Ninja Kid

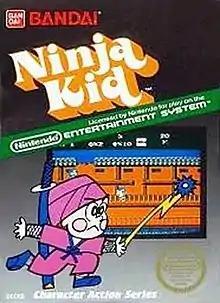
North American cover art

Ninja Kid, known in Japan as , is an action video game developed by Tose and published by Bandai for the Nintendo Entertainment System.